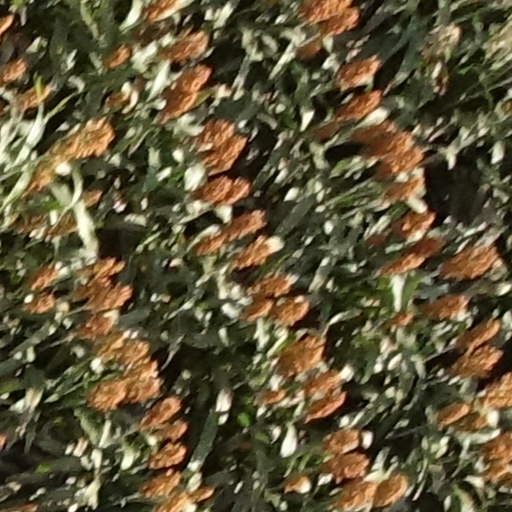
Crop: sorghum